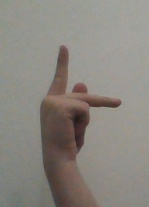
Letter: dha